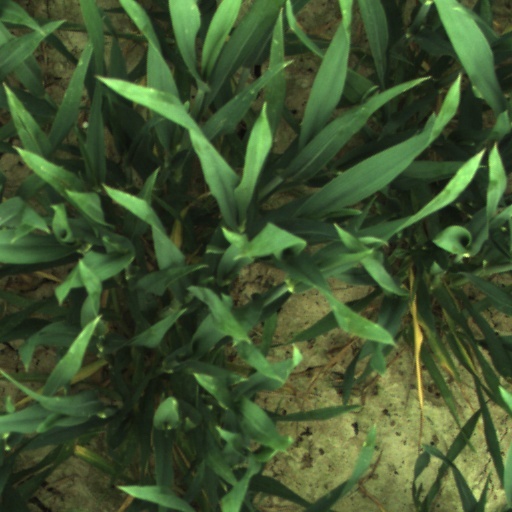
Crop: wheat